Porte de Pantin station

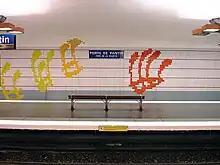
Decoration on the platform walls

The station has three tracks and two platforms, with the centre track not being used in revenue service. Along with Porte de Bagnolet on line 3, Porte d'Italie on line 7, and Porte Dorée on line 8, it is one of the four stations on the network built at the former gates of Paris without having originally served as its terminus, although it has a platform configuration with three tracks with the centre track leading to a siding. This enables it to serve as an intermediate terminus for trains on short-working trips to turn back towards Place d'Italie.